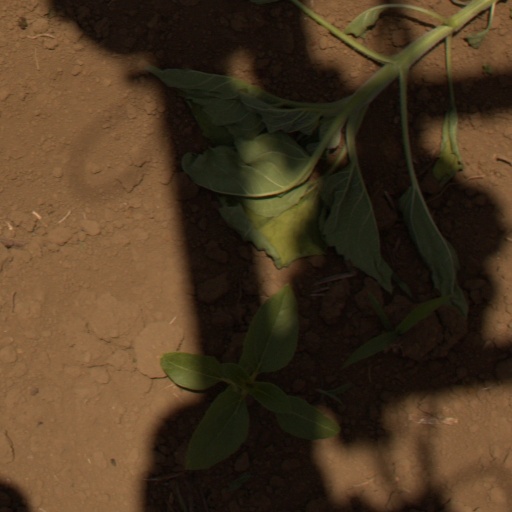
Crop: Jerusalem artichoke